1925 Pittsburgh Panthers football team

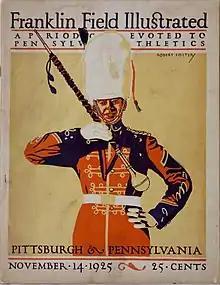
Franklin Field Illustrated for November 14, 1925 Penn vs. Pitt game

The unbeaten 1925 Washington & Jefferson Presidents were being compared to the 1916 Pitt Panther "Greatest Eleven in the World" team. Coach David C. Morrow brought his crew to Pitt Stadium with a 5–0–1 record. Their only blemish was a scoreless tie with Carnegie Tech. After beating the Panthers 10–0 last season, the Presidents led the series with Pitt 13–12. "W. & J. will present its strongest lineup, intent on keeping its season's slate clean... Confidence exudes from the camp of the invaders, who can see nothing but a sure W. & J. triumph."